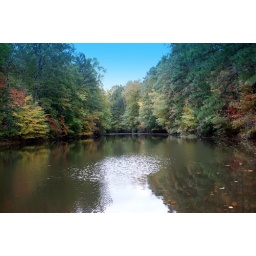
Small lake at the dog walk area and nature trail not to far from my house in Woodstock Ga.